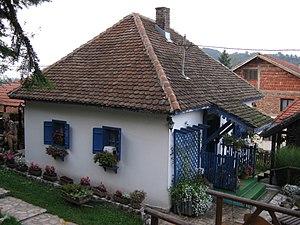
Zlakusa est un village de Serbie situé sur le territoire de la Ville d'Užice, district de Zlatibor. Au recensement de 2011, il comptait 675 habitants.